Long Way North

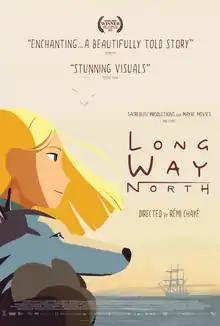
Film poster

Long Way North is a 2015 animated film directed by Rémi Chayé. The film premiered at the Annecy International Animation Film Festival, where it won the Audience Award.